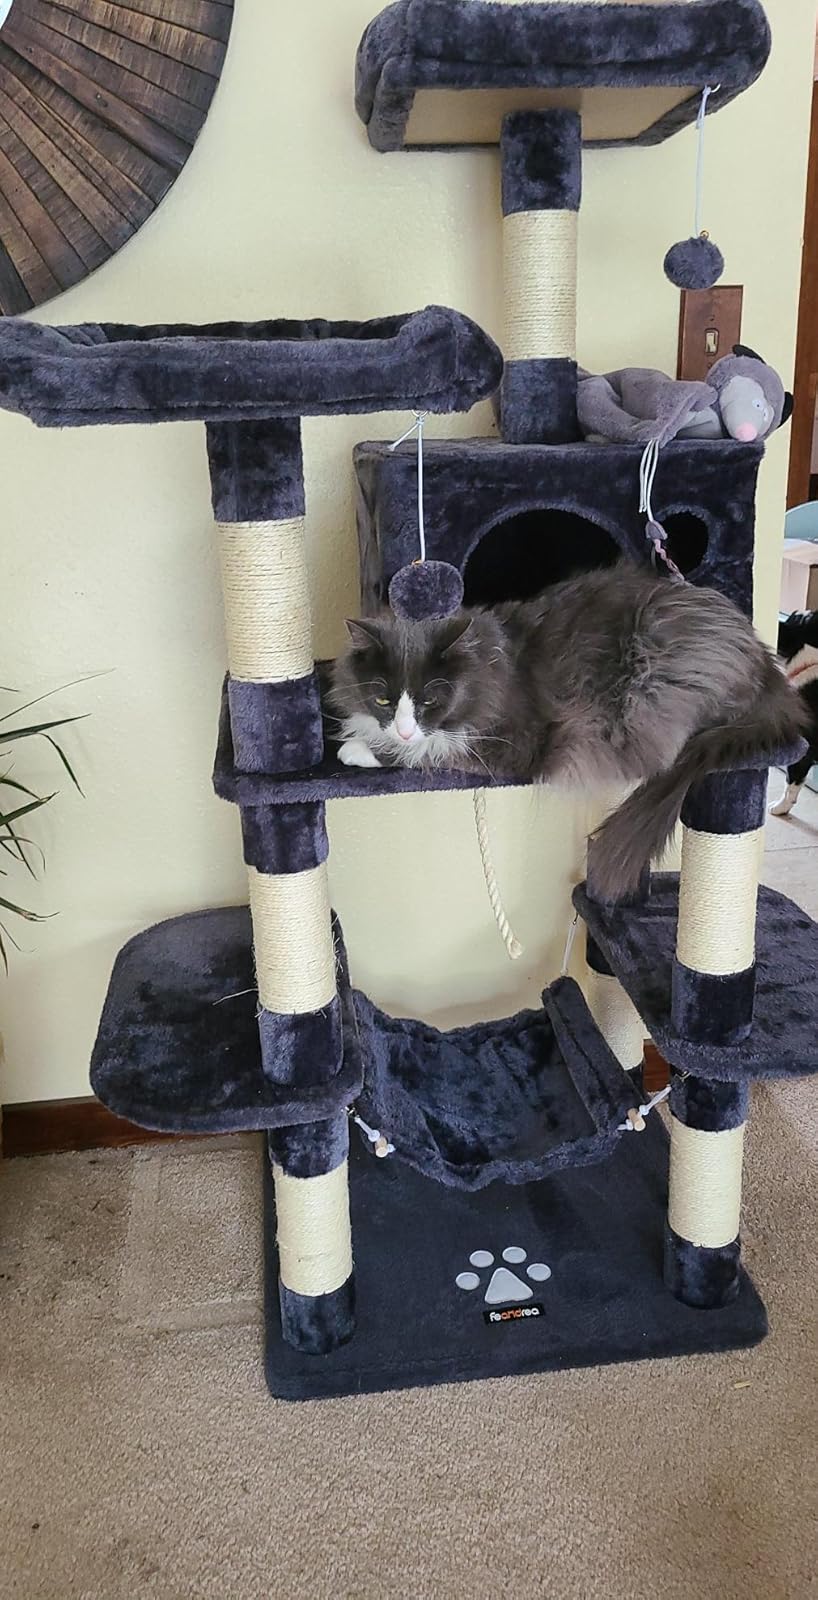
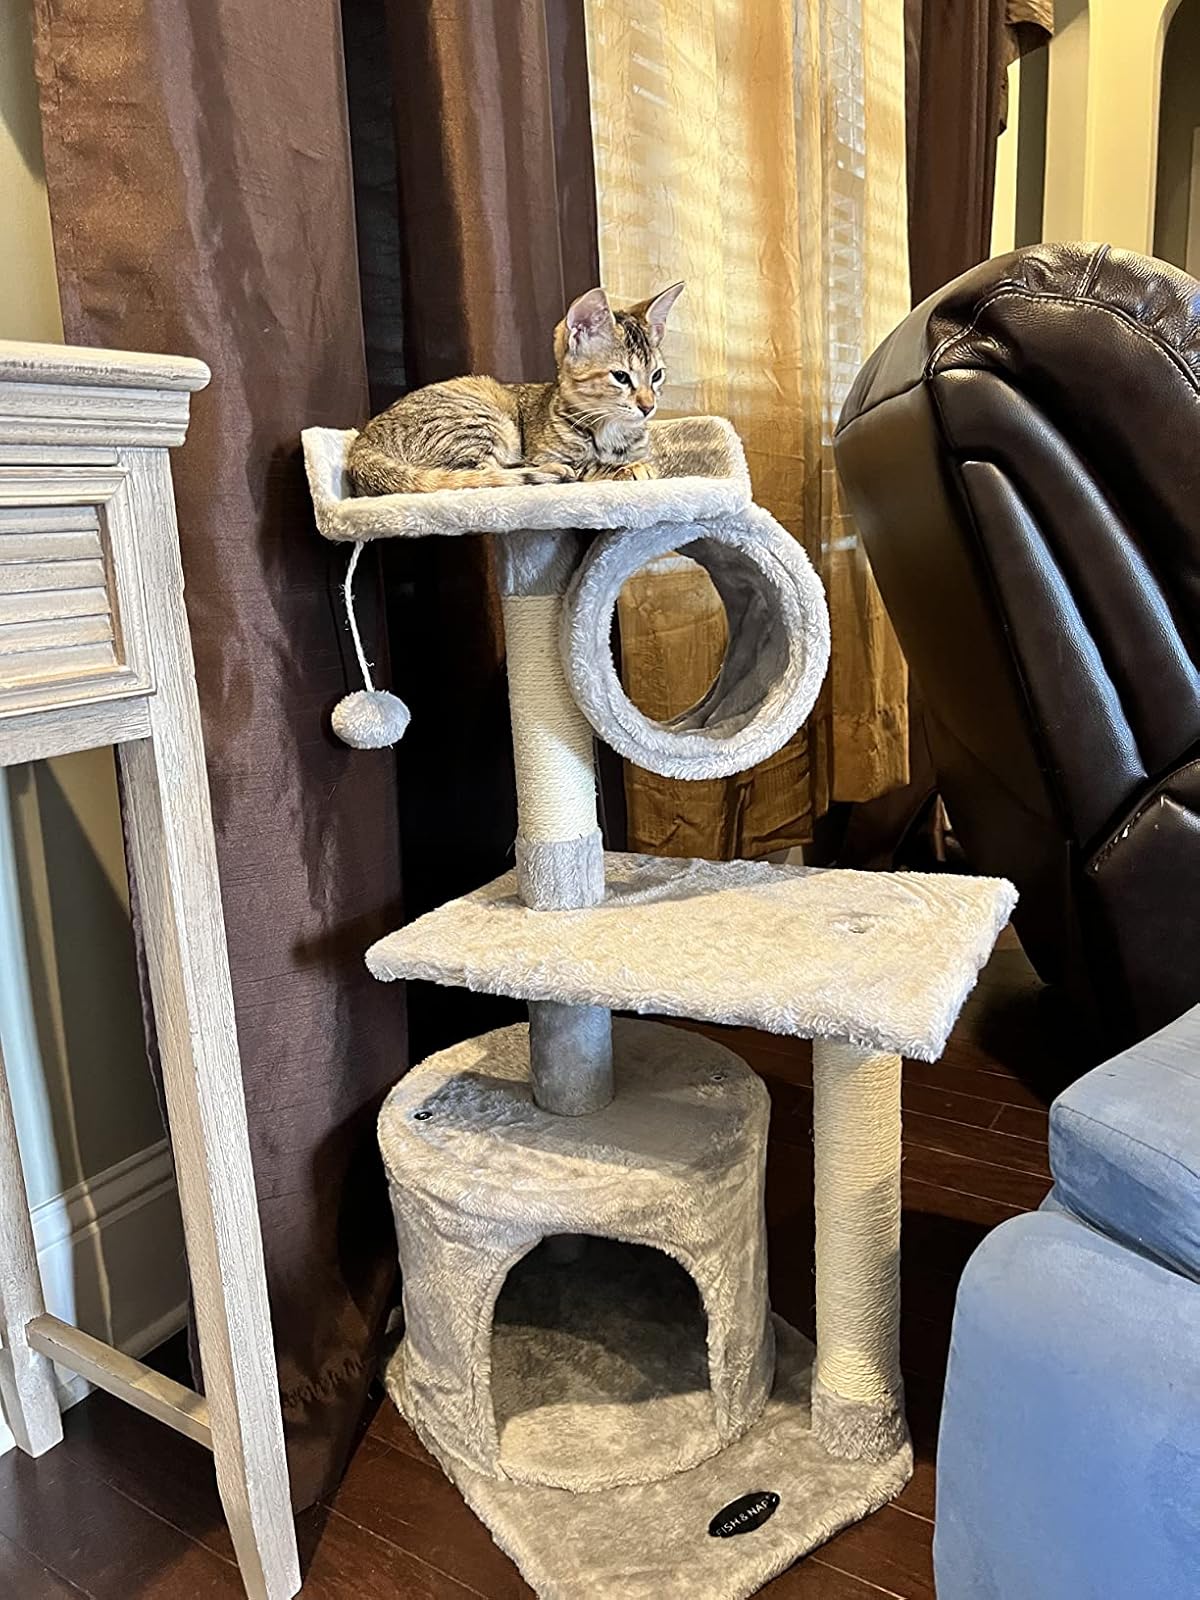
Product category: items_cat tree
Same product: no